Bong-Ki Han

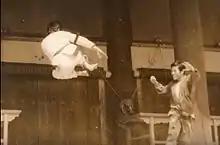

In the year 1972 Bong-Ki Han met Ik-Hun Cho, who was a young but prominent and highly skilled Master of Korean martial arts. At the time the Bong-Ki Han felt inclined to train and understand the art. Ik-Hun Cho and Bong-Ki Han grew very close during this time and as a Grand Master that had met many incredible masters, he was amazed by Bong-Ki Han's wisdom and knowledge. Ik-Hun wanted to know if Bong-Ki Han was legitimate so he often tested him by arranging meetings with high ranking soldiers, masters of different martial arts to see how Bong-Ki Han would react. Whether it was a spar or a conversation, Bong-Ki Han held his own and won over the respect of every person. It was from this period that Ik-Hun Cho decided he would follow Bong-Ki Han in developing what was then known as 'WonHwaSul' soon to be renamed as 'WonHwaDo'. As Bong-Ki Han would demonstrate the techniques Ik-Hun Cho would draw them. These drawings still exist today and were published into a book.